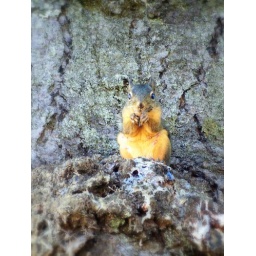
Saw this squirrel up in a tree on my walk home from the store...just munching away!